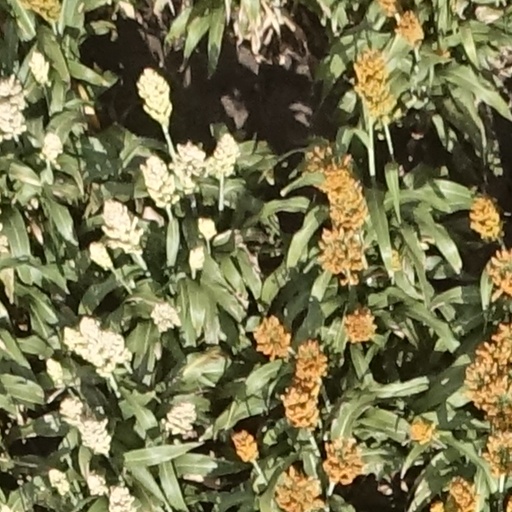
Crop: sorghum